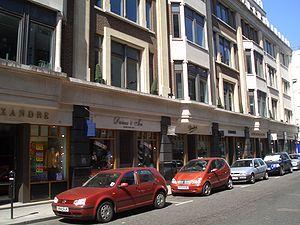
Savile Row, une rue commerçante de London Camera: Casio EX-S100.